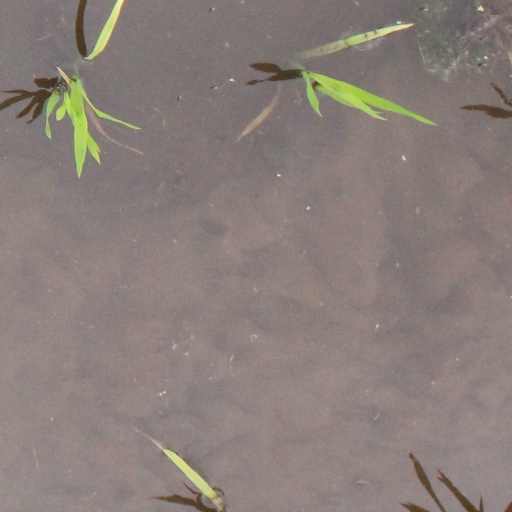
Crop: rice